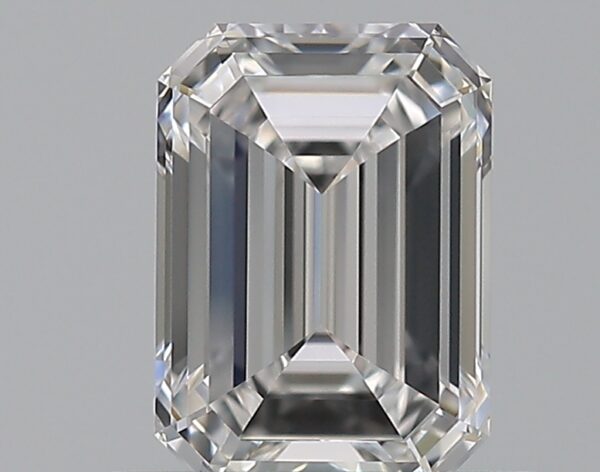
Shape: emerald
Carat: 0.71
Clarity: IF
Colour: D
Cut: EX
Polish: EX
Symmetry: EX
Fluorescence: M
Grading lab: GIA
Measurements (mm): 6.05 x 4.32 x 2.8